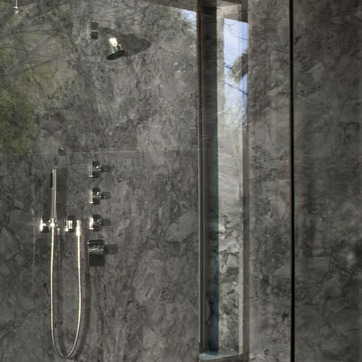
Material: glass